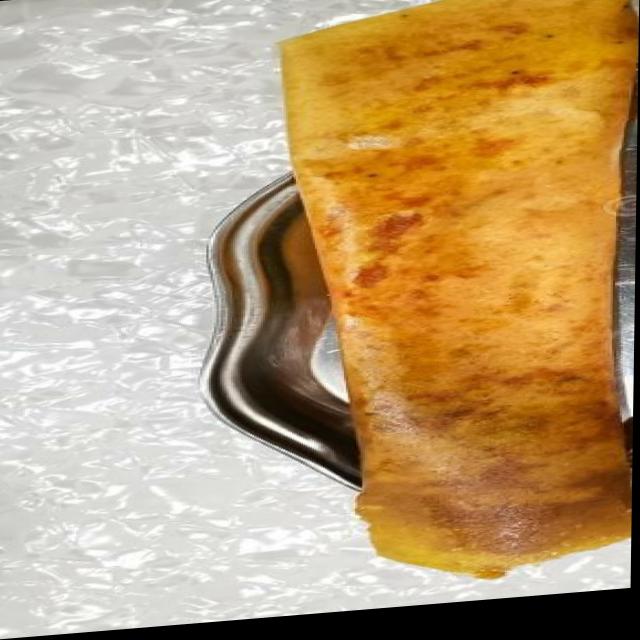
Dish: masala_dosa